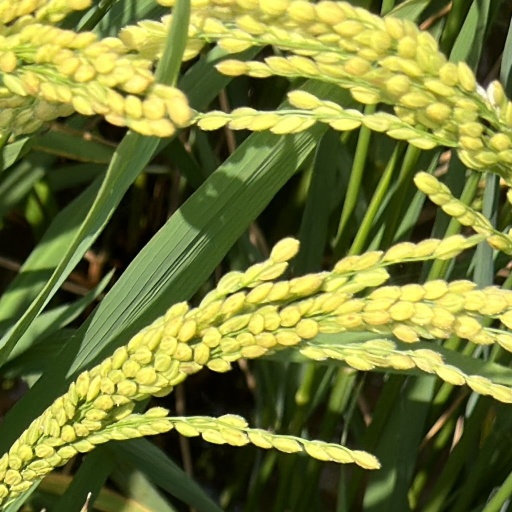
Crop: rice